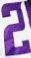
Number: 2